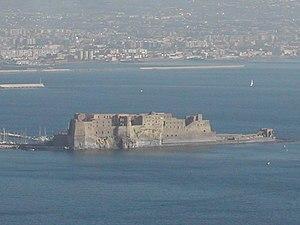
Jeanne Iʳᵉ de Naples, dite la Reine Jeanne, née vers 1326 à Naples, morte le 27 juillet 1382 à Muro Lucano, assassinée sur ordre de son cousin Charles de Duras.
Cet article présente les faits marquants de l'histoire de la ville de Naples.
L'îlot de Megaride est l'ancienne petite île de Naples sur laquelle fut érigé le Castel dell'Ovo.